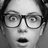
Emotion: surprise